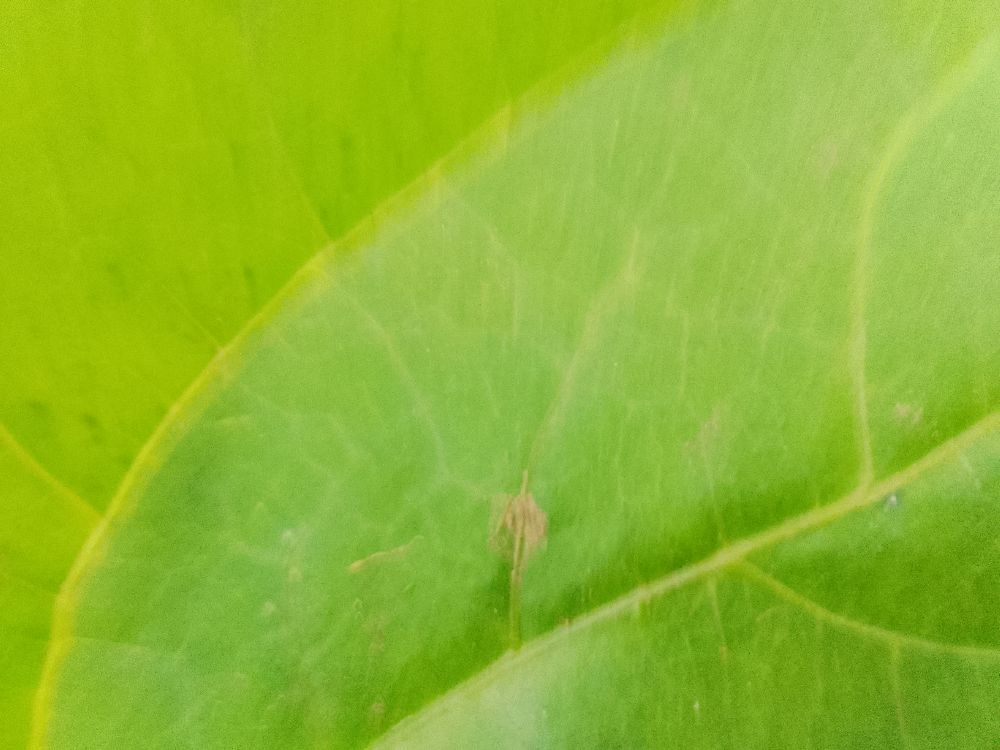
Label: healthy